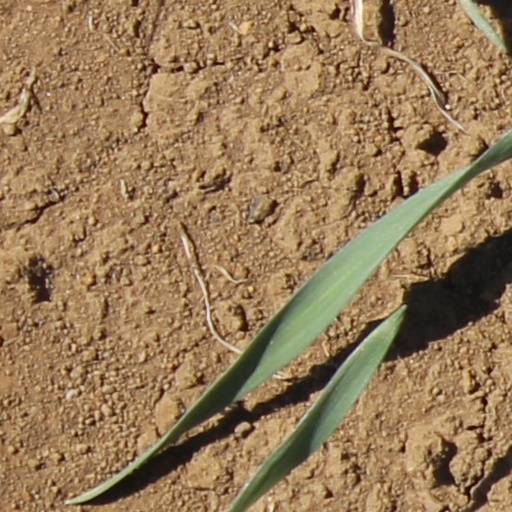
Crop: wheat